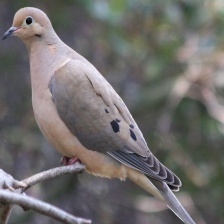
Species: MOURNING DOVE
Scientific name: ZENAIDA MACROURA